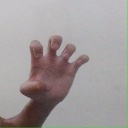
अक्षर: झ